Chris Stewart (baseball)

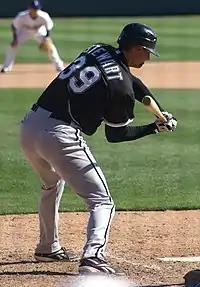
Stewart with the Chicago White Sox in 2009 spring training

In 2004, Stewart split his time, first playing Triple-A ball with the Charlotte Knights of the International League and then Double-A baseball with the Birmingham Barons of the Southern League. Stewart stayed with the Barons for the 2005 minor league baseball season. In 2006, Stewart was promoted back up to Triple-A with the Charlotte Knights and put on the White Sox's 40-man roster and made his Major League debut on September 6, 2006.